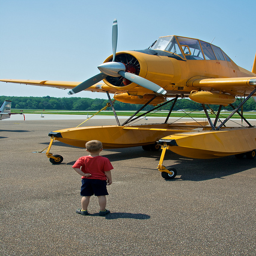
A toddler staring at a yellow plane on an airfield.
a boy looking at a airplane sitting on concrete
A young boy standing in front of a yellow prop plane.
a young boy stands in front of a yellow airplane
a little boy looking at a yellow airplane